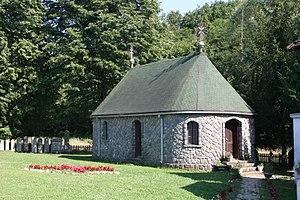
Tekeriš est un village de Serbie situé sur le territoire de la Ville de Loznica, district de Mačva. Au recensement de 2011, il comptait 292 habitants.